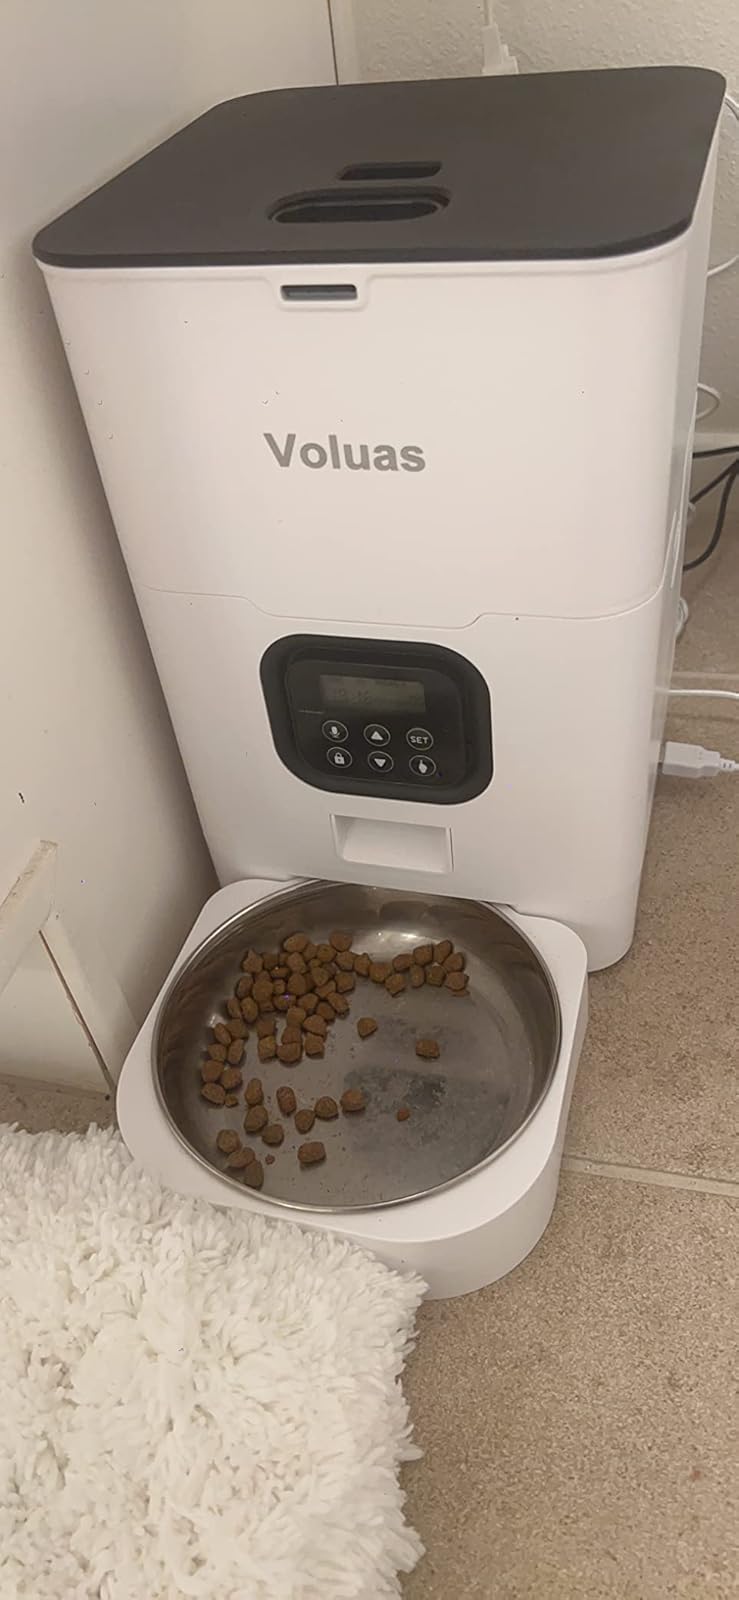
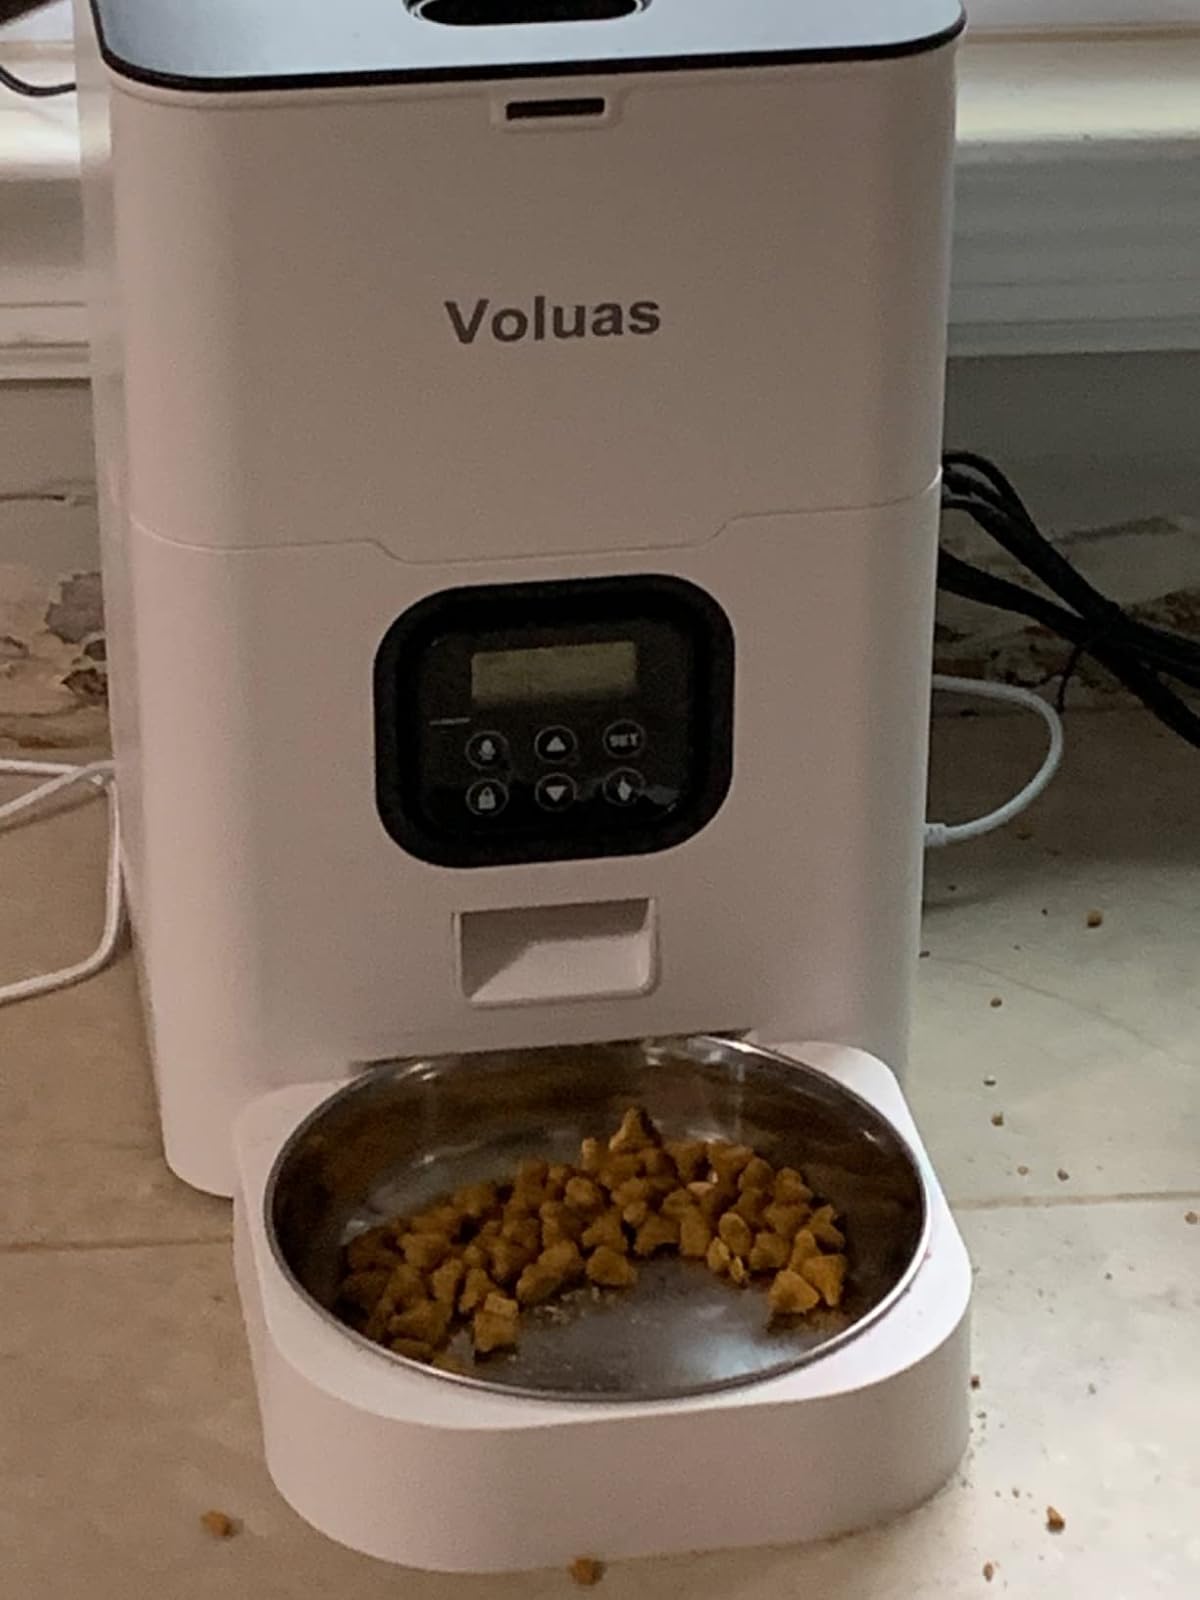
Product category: items_feeder
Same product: yes